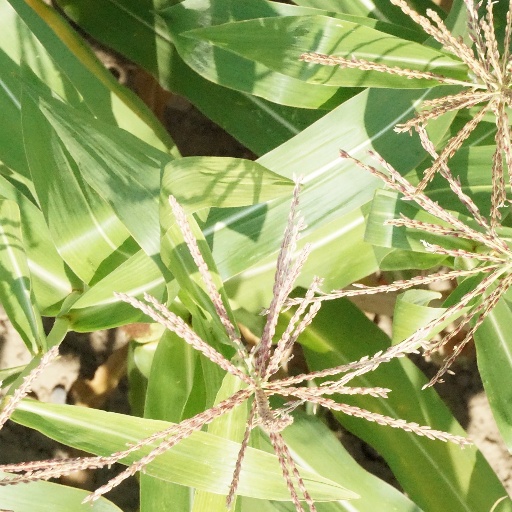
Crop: maize; corn